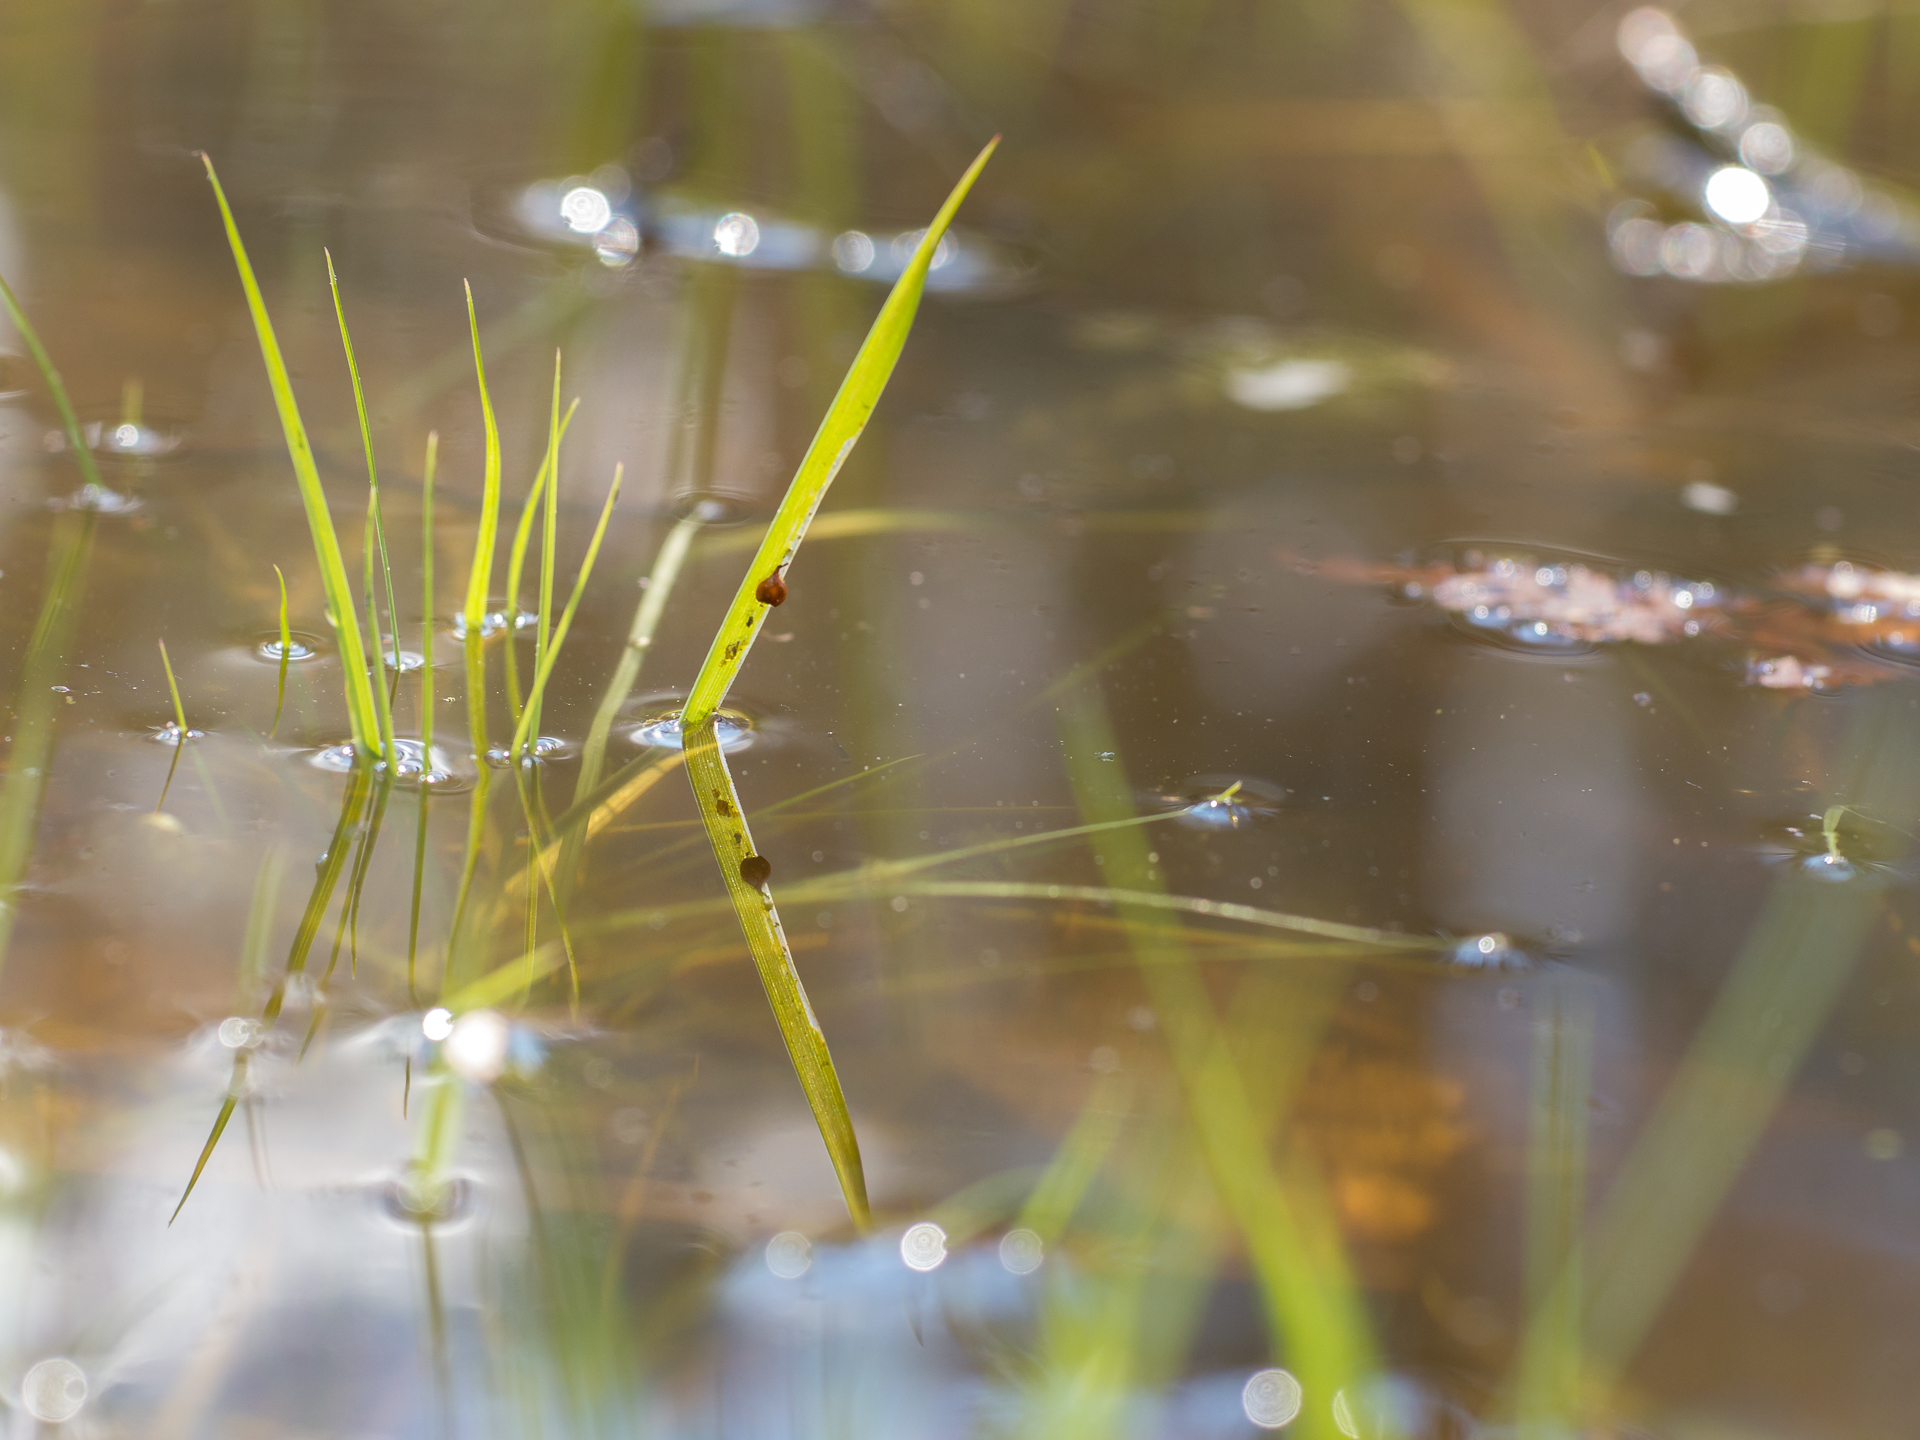
water, nature, forest, grass, branch, drop, dew, light, plant, sunlight, leaf, flower, pond, green, reflection, autumn, yellow, flora, close up, 2015, teich, wald, sigma60mmf28dn, panasoniclumixg5, moisture, macro photography, grass family, plant stem